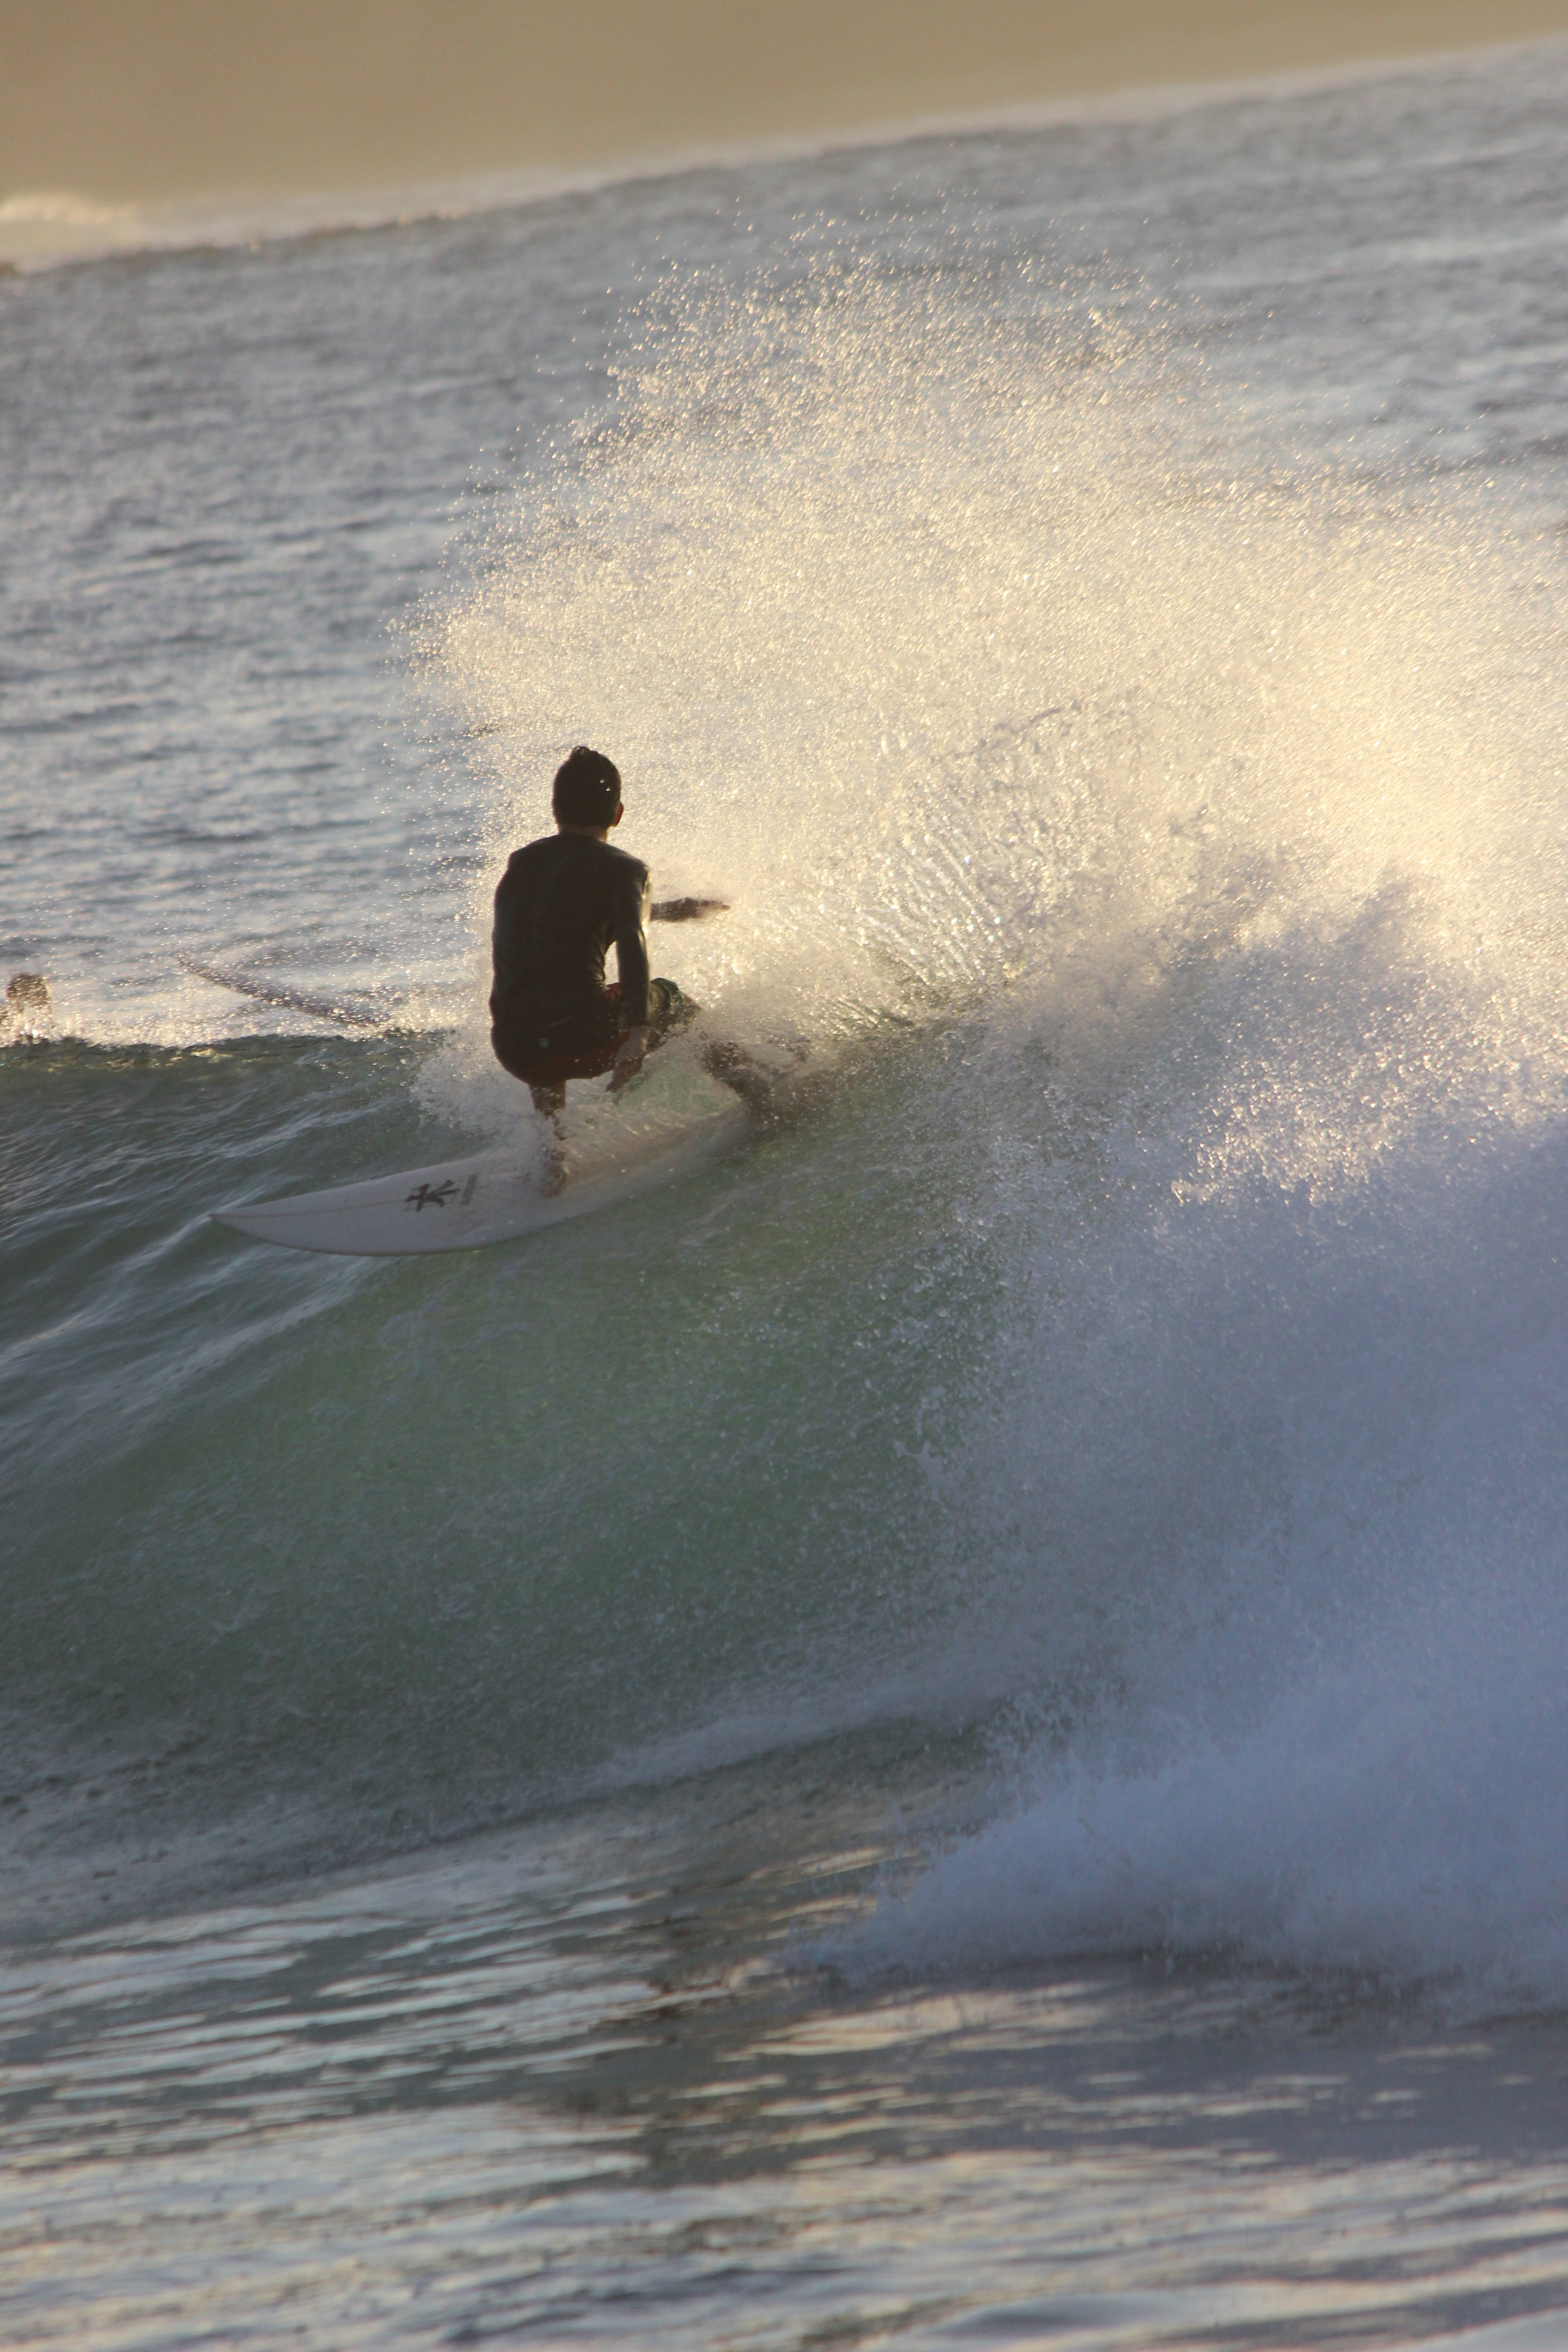
beach, sea, coast, water, sand, ocean, board, sport, shore, wave, surfer, surf, surfing, spray, surfboard, hawaii, sports, water sport, wind wave, boardsport, surfing equipment and supplies, surface water sports, bodyboarding